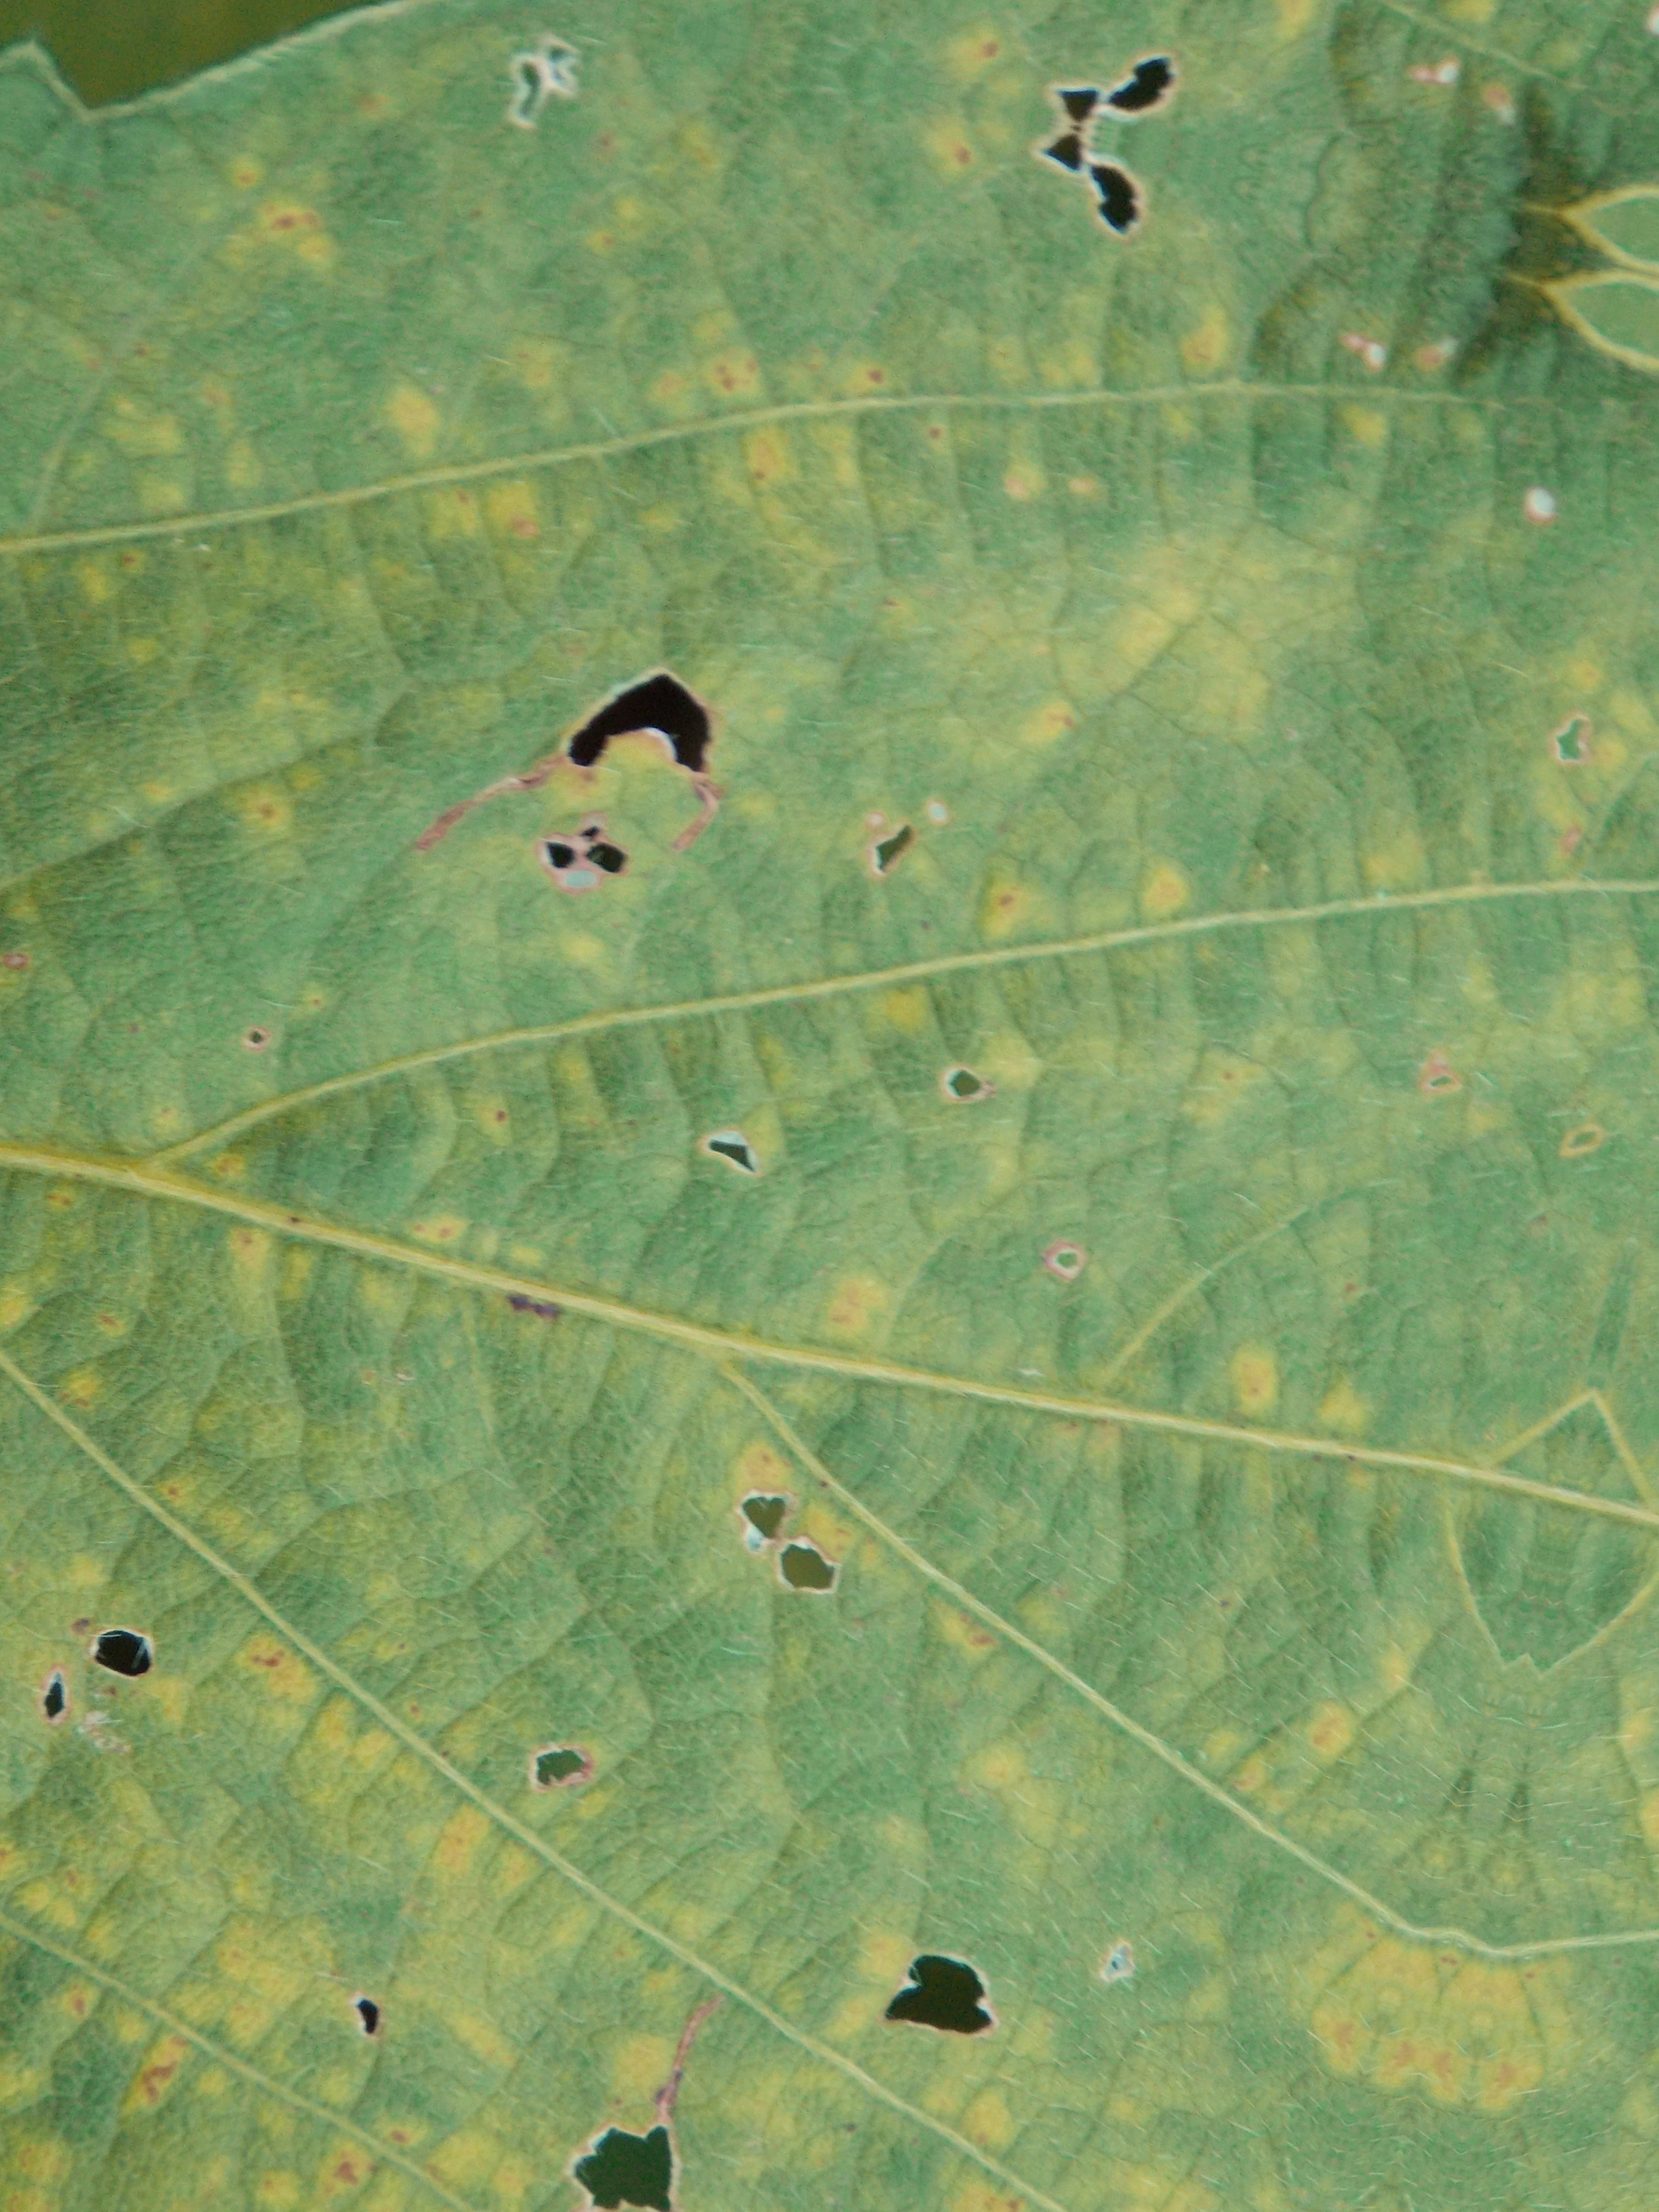
Label: Disease